René Reille

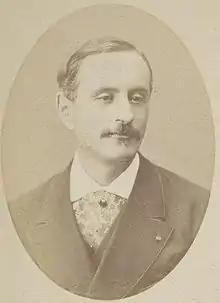
René Reille in 1879

Baron René Charles Reille-Soult-Dalmatie (4 February 1835 – 21 November 1898) was a French soldier, industrialist and politician.